N or M?

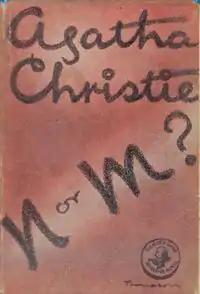
UK first edition (November 1941)

The novel first appeared in the US in a condensed version in the March 1941 (Volume 76, Number 5) issue of "Redbook" magazine, with an illustration by Alan Haemer.